Ashling

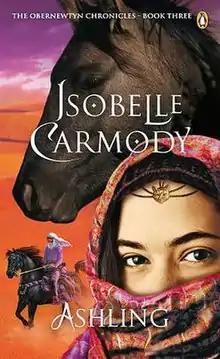
Second Edition Penguin Cover

Ashling is the third book in the Obernewtyn series by Isobelle Carmody.